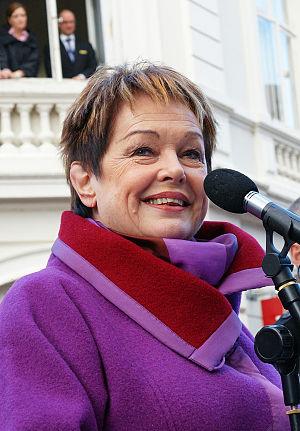
Ghita Nørby, née à Copenhague le 11 janvier 1935, est une actrice danoise, très active au cinéma en Suède.